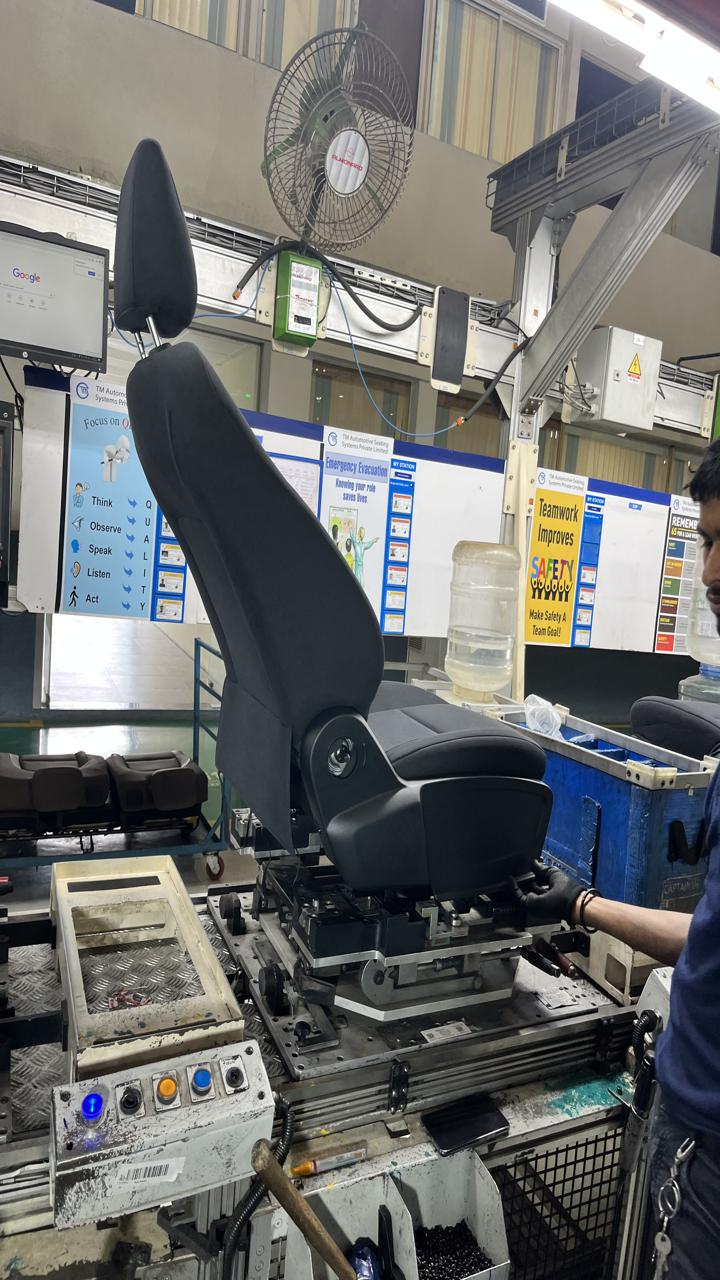
Label: No knob